New York City Subway

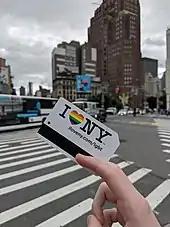
MetroCard for Pride Month in June 2019

From 1941 to 1976, the Board of Transportation/New York City Transit Authority sponsored the "Miss Subways" publicity campaign. In the musical "On the Town", the character Miss Turnstiles is based on the Miss Subways campaign. The campaign was resurrected in 2004, for one year, as "Ms. Subways". It was part of the 100th anniversary celebrations. The monthly campaign, which included the winners' photos and biographical blurbs on placards in subway cars, featured such winners as Mona Freeman and prominent New York City restaurateur Ellen Goodman. The winner of this contest was Caroline Sanchez-Bernat, an actress from Morningside Heights.